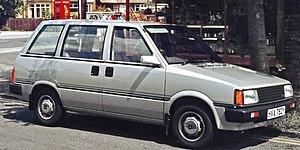
La Nissan Prairie est un monospace produit par Nissan de 1982 à 2004 en trois générations. La troisième génération sortie en 1998 s'était nommée Liberty ou Prairie Liberty.